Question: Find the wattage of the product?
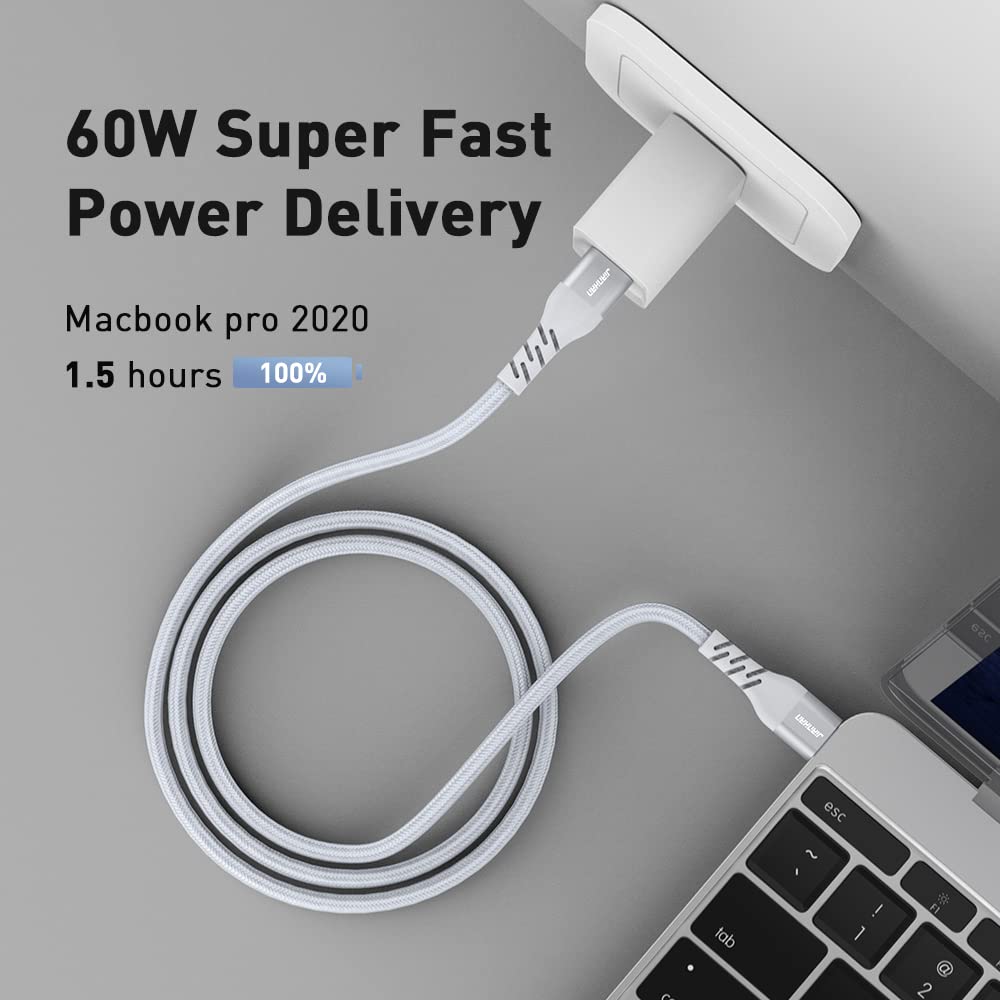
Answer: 60.0 watt